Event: Nepal Earthquake
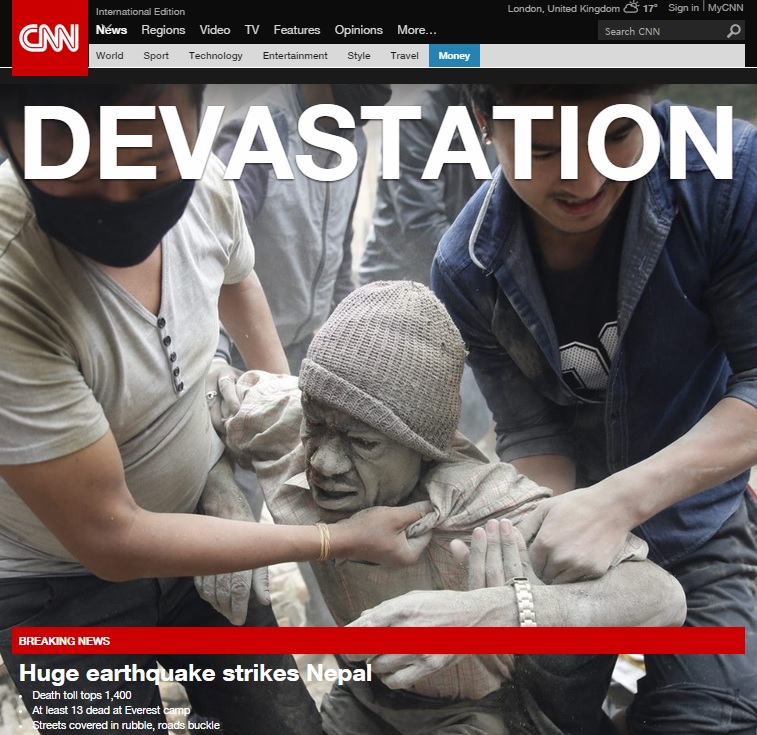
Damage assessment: damage